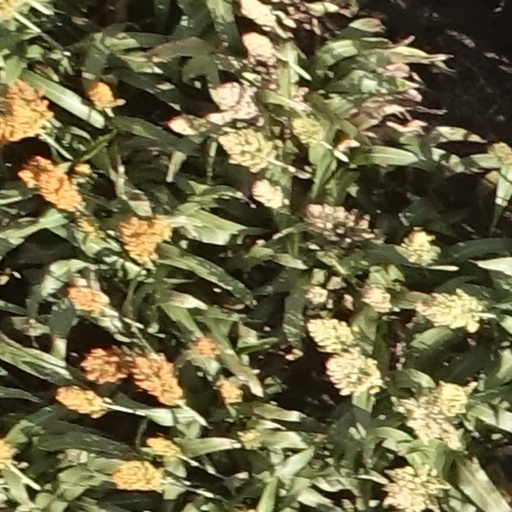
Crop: sorghum